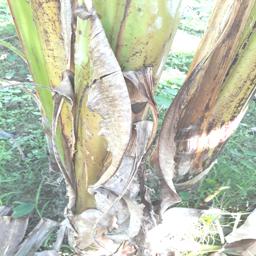
Label: PSEUDOSTEM WEEVIL